Lunar Orbiter 3

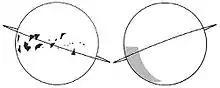
Spacecraft orbit and photographic coverage on the near side (left) and far side (right)

A total of 149 medium resolution and 477 high resolution frames were returned. The frames were of excellent quality with resolution down to . Included was a frame of the Surveyor 1 landing site, permitting identification of the location of the spacecraft on the surface. The future landing site of Apollo 14 including Cone crater, was photographed by the orbiter. Accurate data were acquired from all other experiments throughout the mission. The spacecraft was used for tracking purposes until it struck the lunar surface on command at 14.3 degrees N latitude, 97.7 degrees W longitude (selenographic coordinates) on October 9, 1967.